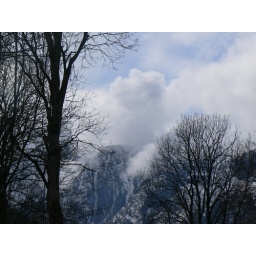
Trees and mountains in the clouds - Kaprun, Austria